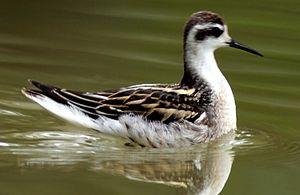
Phalarope à bec étroit que l'on peut rarement observer dans nos régions. Photo prise sur le plan d'eau du jardin public Jean Moulin à Aubagne (Bouches du Rhône), France.